Benedetto Luti

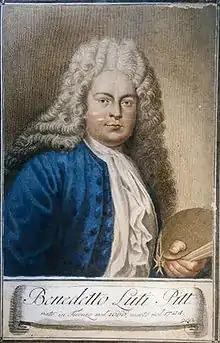
Self-Portrait

Benedetto Luti (17 November 1666 – 17 June 1724) was an Italian Baroque painter, draftsman, and pastelist.